Simca Aronde

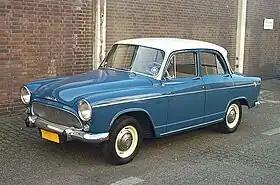
Simca Aronde 4-door saloon (P60)

The Simca Aronde is an automobile which was manufactured by the French automaker Simca from 1951 to 1964. It was Simca's first original design (earlier models were all to a greater or lesser extent based on Fiats), as well as the company's first unibody car. ""Aronde"" means "swallow" in Old French and it was chosen as the name for the model because Simca's logo at that time was a stylized swallow.